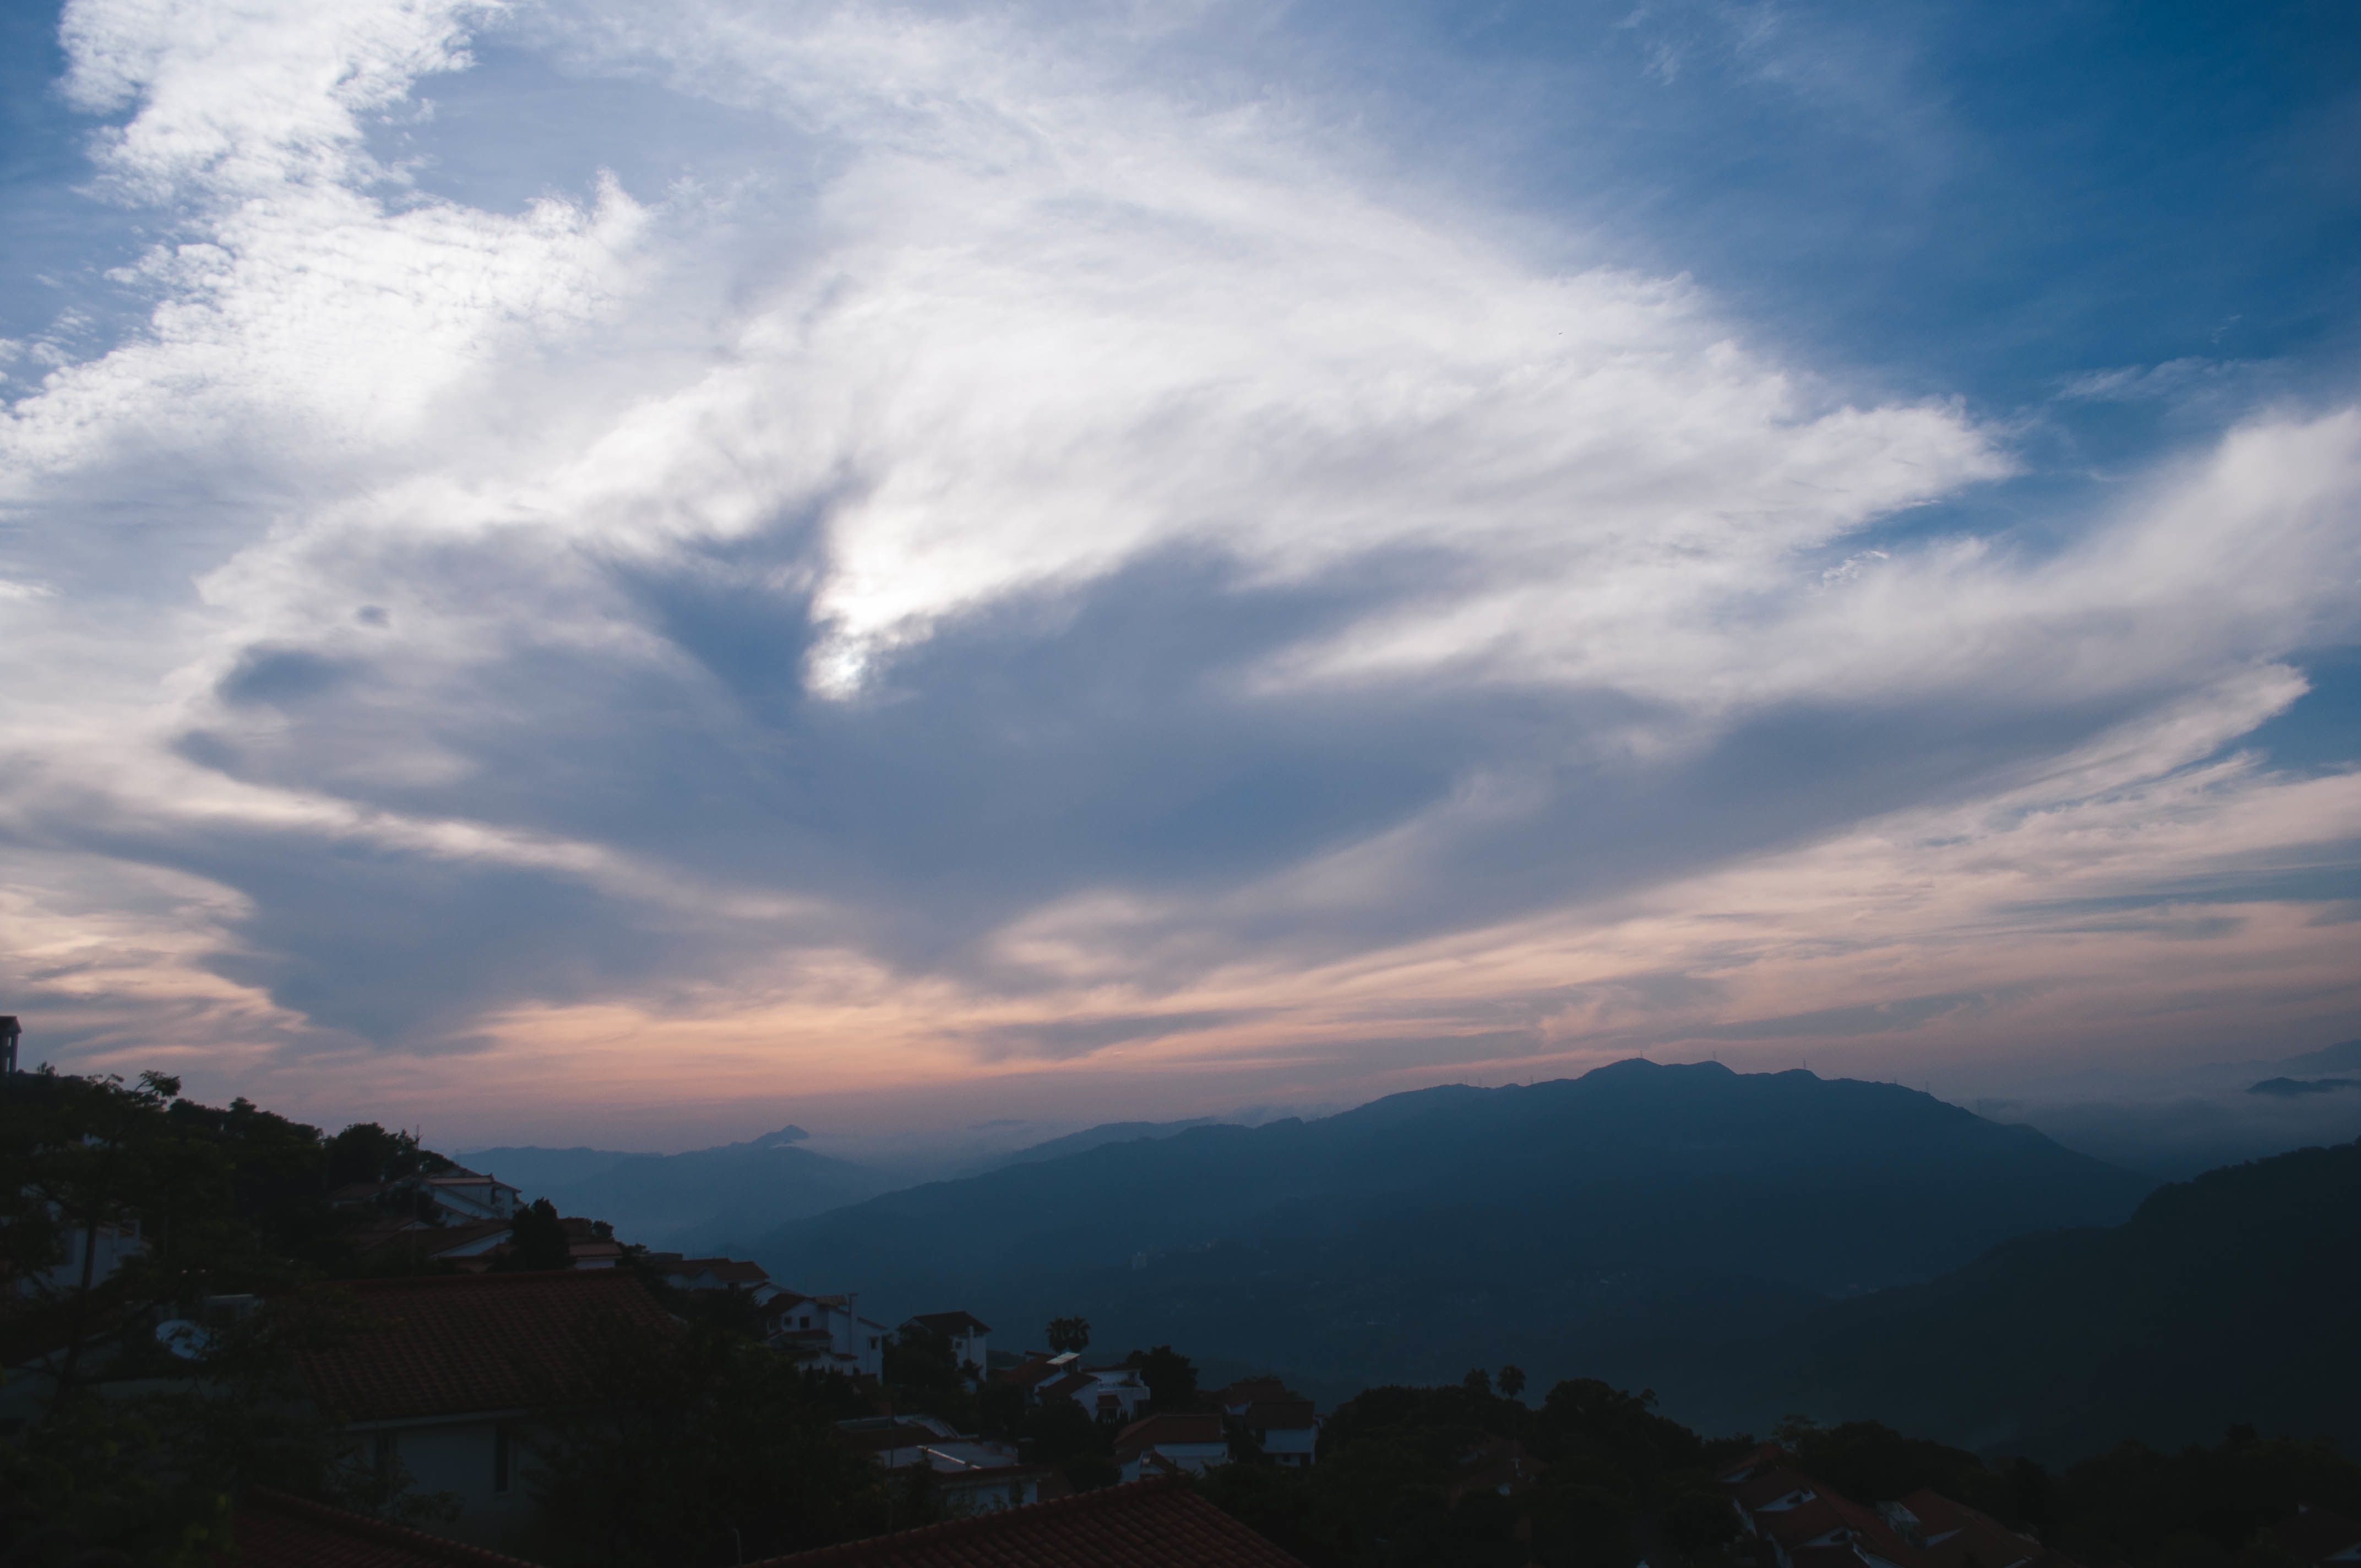
nature, horizon, mountain, cloud, sky, sunrise, sunset, sunlight, morning, hill, dawn, mountain range, dusk, evening, cumulus, meteorological phenomenon, atmospheric phenomenon, mountainous landforms